Shaylee Mansfield

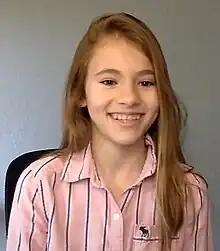
Mansfield in 2020

Shaylee Ava Mansfield (born April 6, 2009) is an American actress. Mansfield, who is deaf, first gained recognition by making YouTube videos in which she told Christmas stories in American Sign Language. Mansfield appeared in an "Unforgettable Stories" video advertisement by Disney Parks, in which she met Minnie Mouse, who was learning sign language at Walt Disney World. The video quickly went viral and became one of Disney's most-watched advertisements.